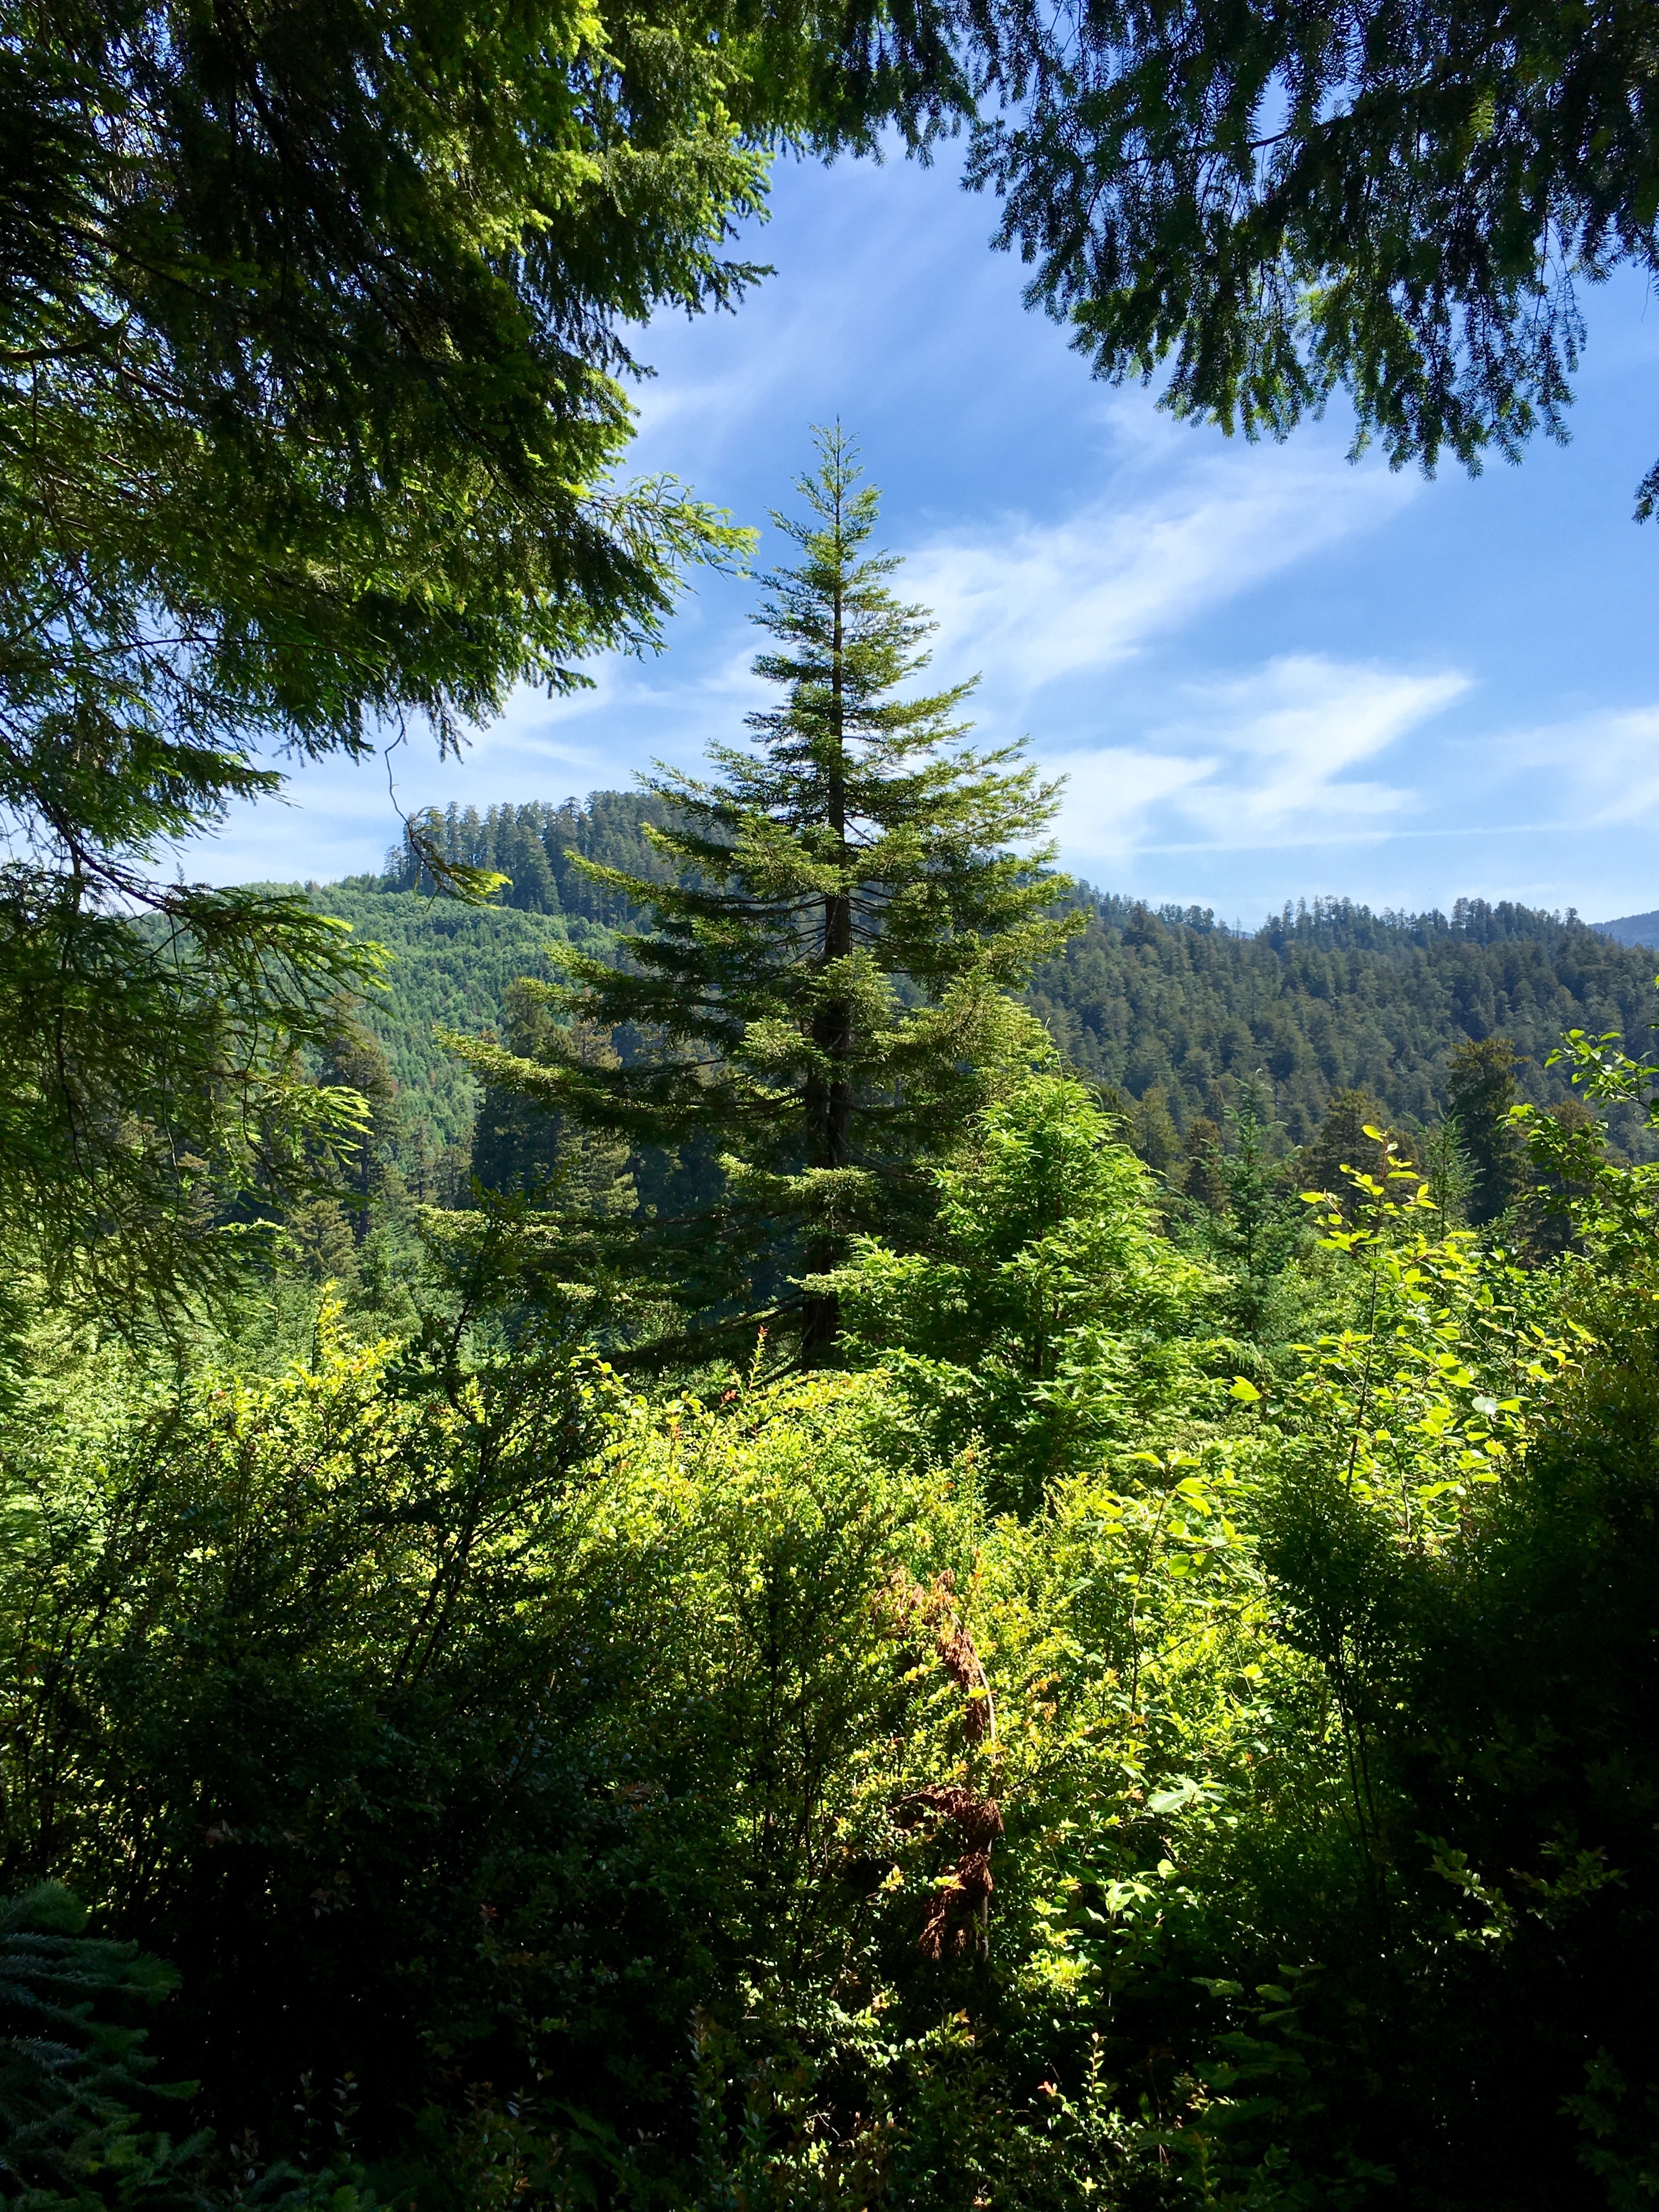
landscape, tree, nature, forest, wilderness, mountain, plant, wood, meadow, sunlight, leaf, environment, green, jungle, autumn, scenery, ridge, trees, vegetation, rainforest, branches, woodland, habitat, s, ecosystem, forest trees, biome, old growth forest, natural environment, geographical feature, woody plant, temperate broadleaf and mixed forest, temperate coniferous forest